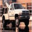
Label: truck